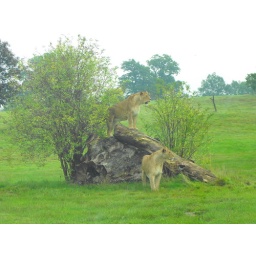
by Robbie: 2 female lions on a tree branch